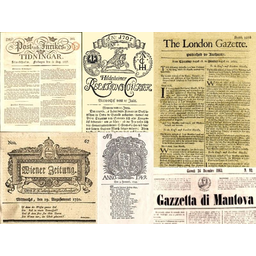
Label: paper